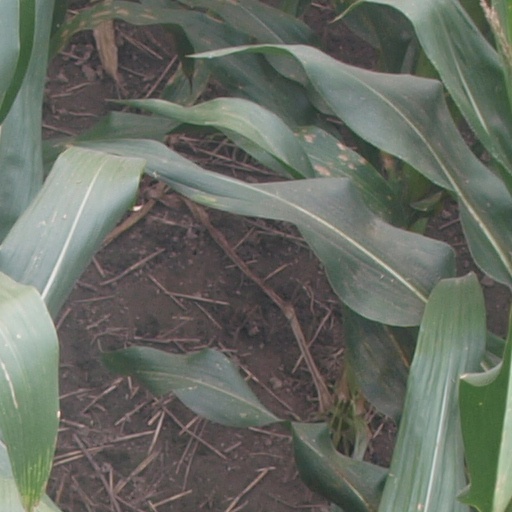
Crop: maize; corn